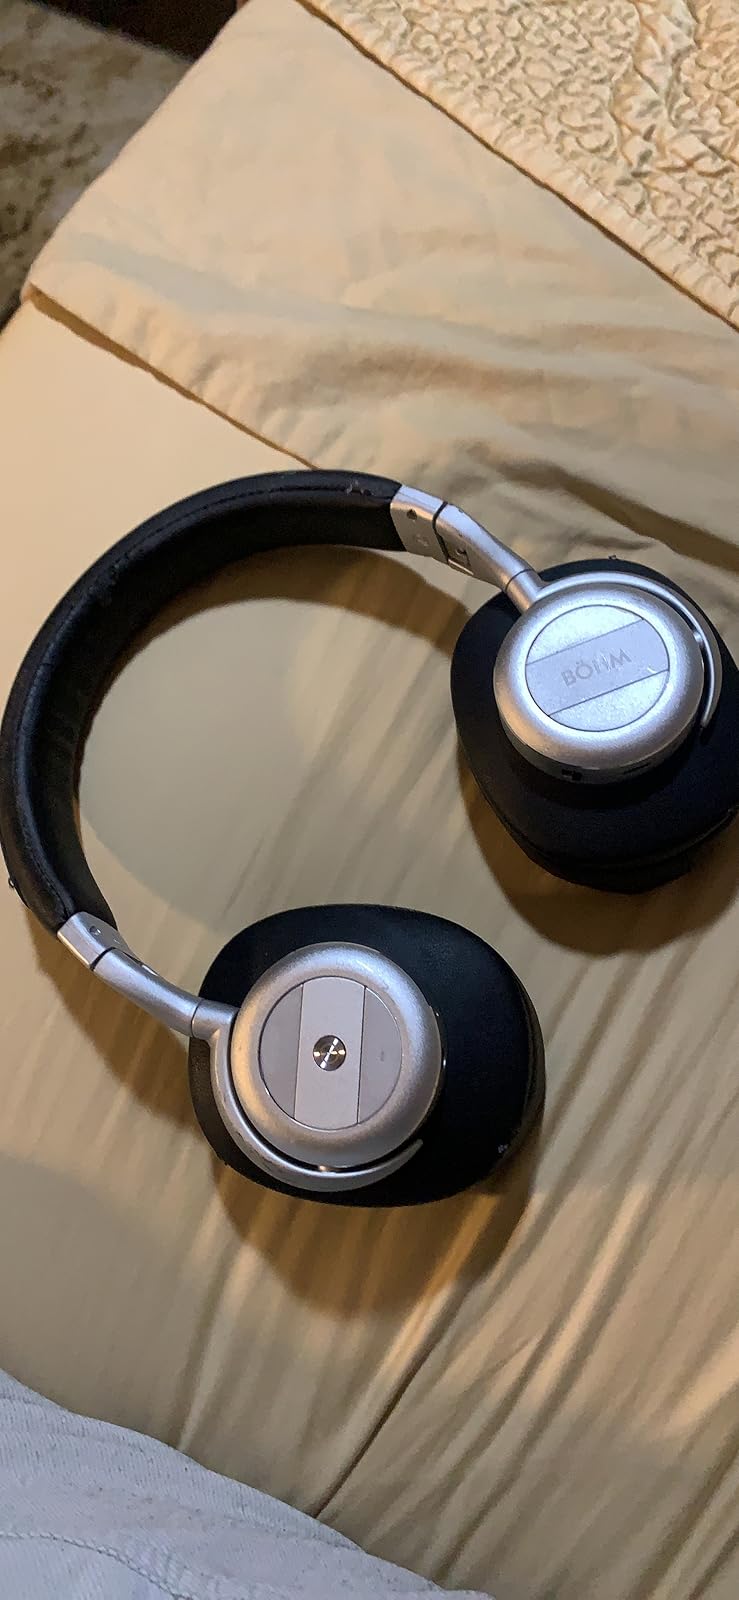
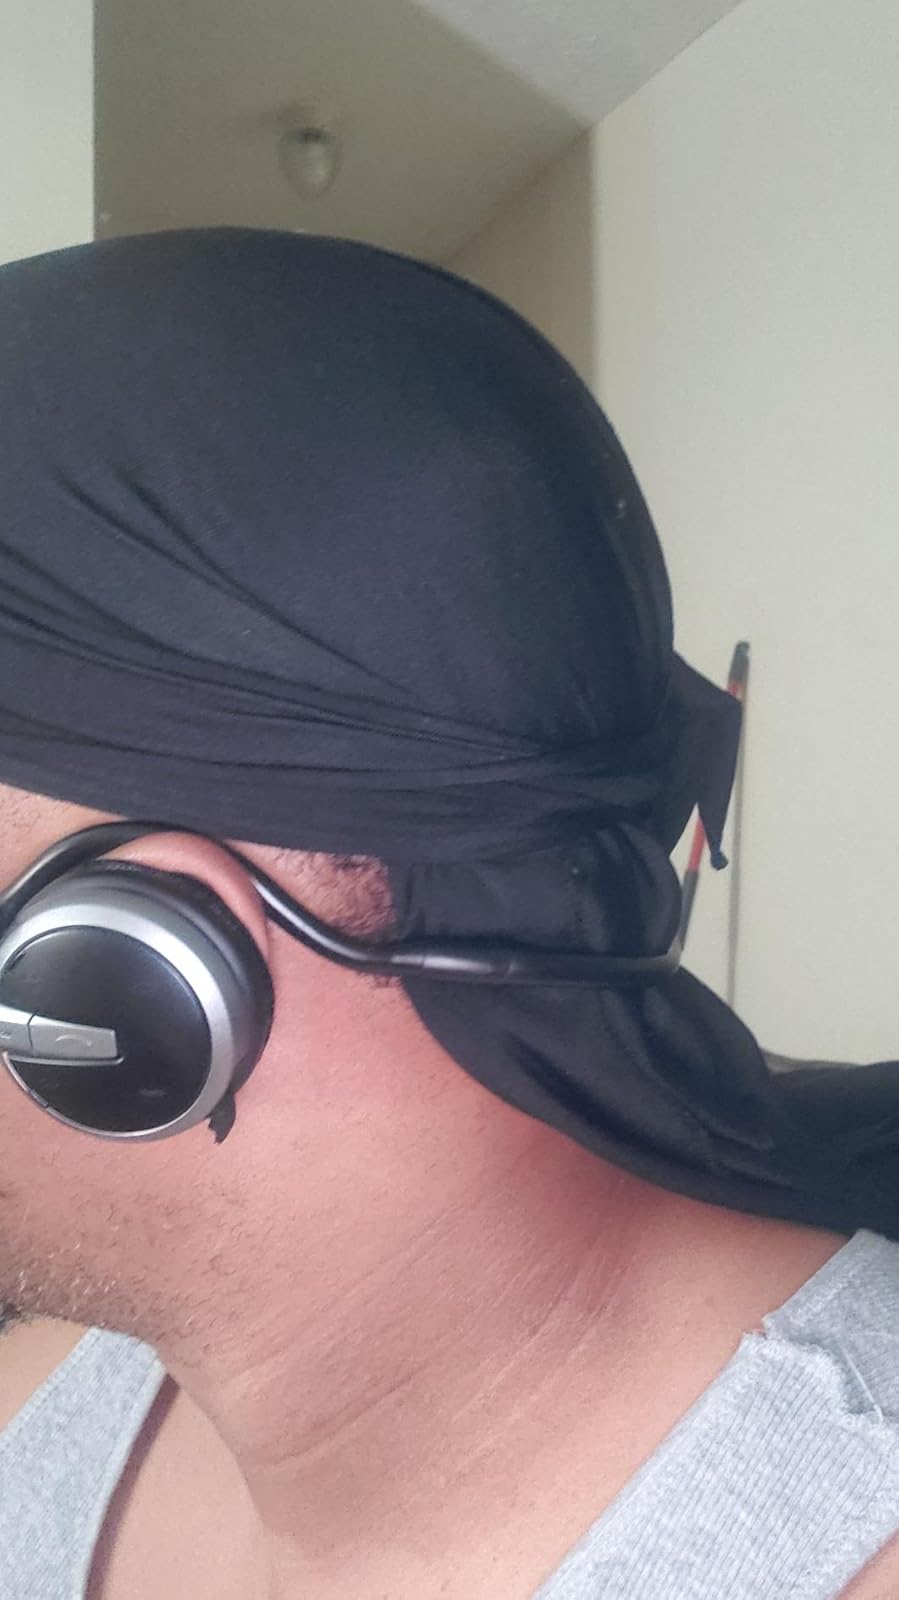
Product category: headphones
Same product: no